The Hump

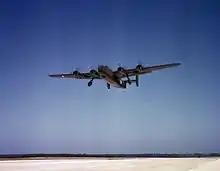
C-87 transport taking off

The first of thirty Curtiss C-46 Commandos (an unproven cargo transport whose performance was significantly superior to the C-47's in cargo capacity and ceiling) arrived in India on 21 April 1943. In May the 22nd Ferrying Group began C-46 operations from the still uncompleted base at Jorhat, which had a concrete runway. In June, although the British—and later the U.S. Army's Services of Supply—failed to complete construction of all-weather runways at Mohanbari and Sookerating, the activation of the 28th, 29th, and 30th Transport Groups proceeded, an attempt to expand the C-46's role to meet projected levels of tonnage.